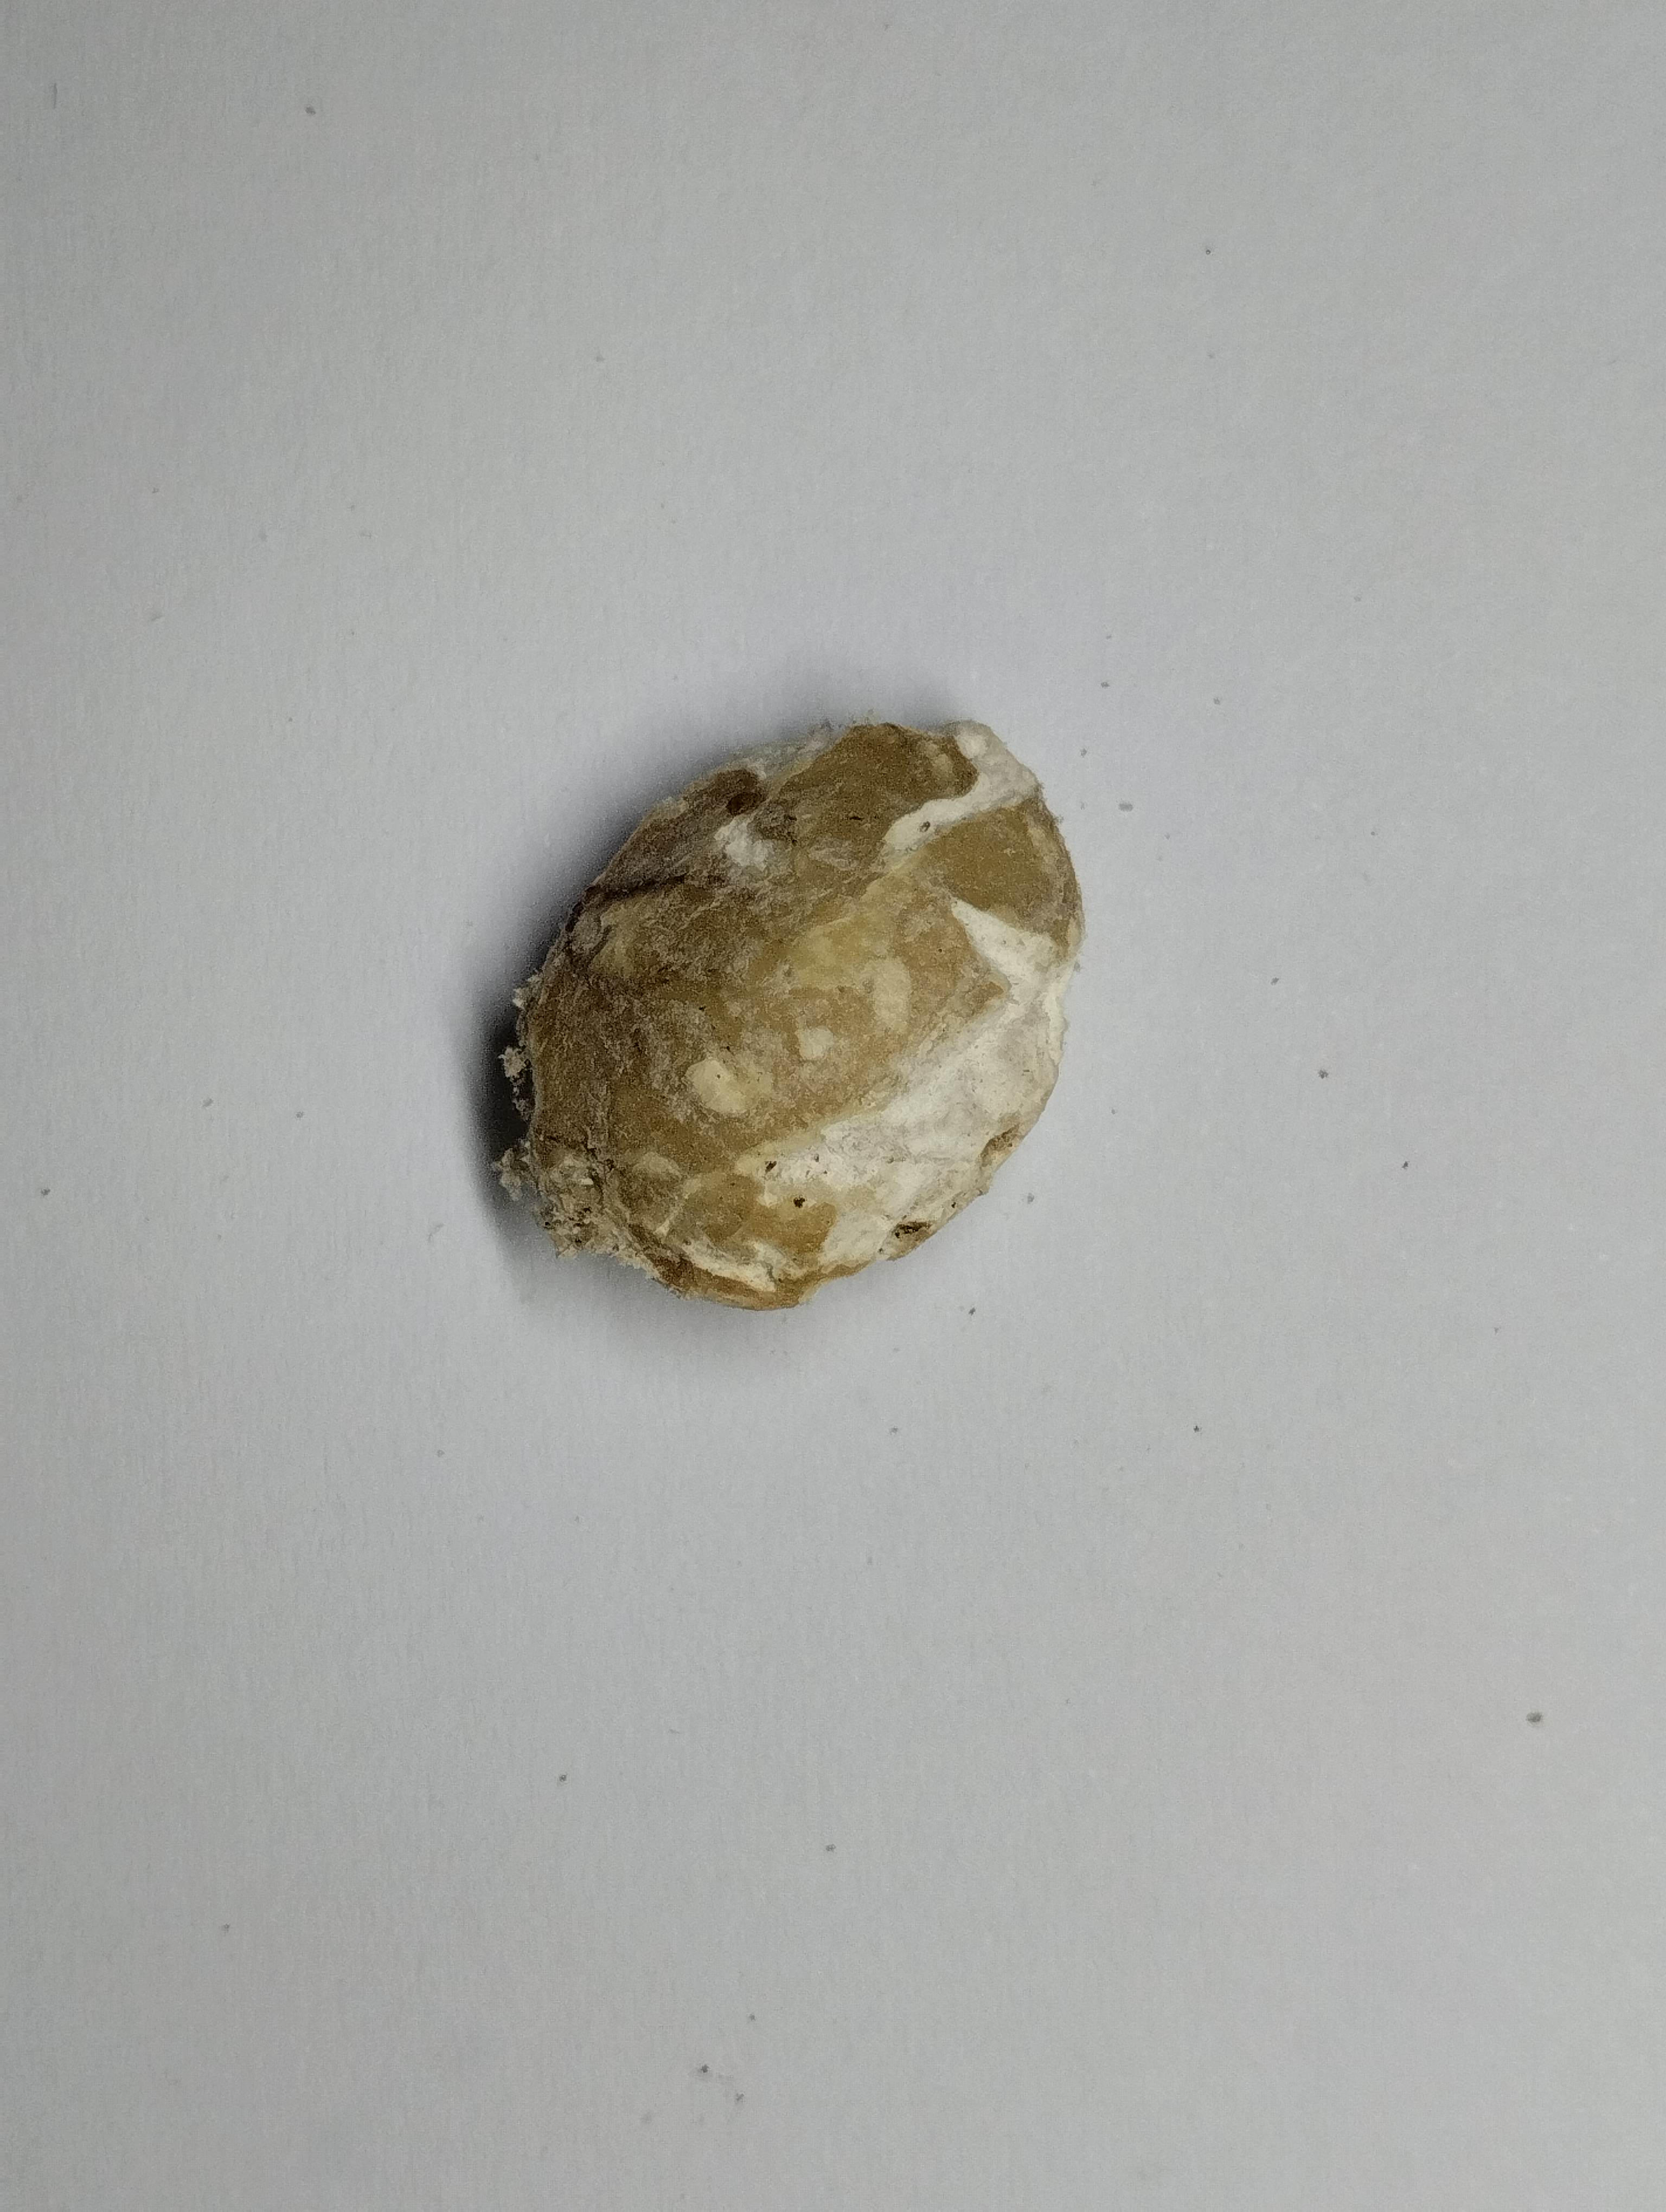
Label: rusak (damaged seed)